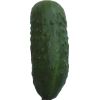
Label: Cucumber 1